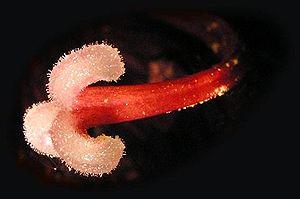
Le carpelle est une enveloppe protectrice d'origine foliacée enfermant les ovules chez les Angiospermes. Les carpelles constituent le quatrième verticille de la fleur et leur groupement constitue le gynécée ou pistil. Le carpelle se transforme en fruit après la fécondation.